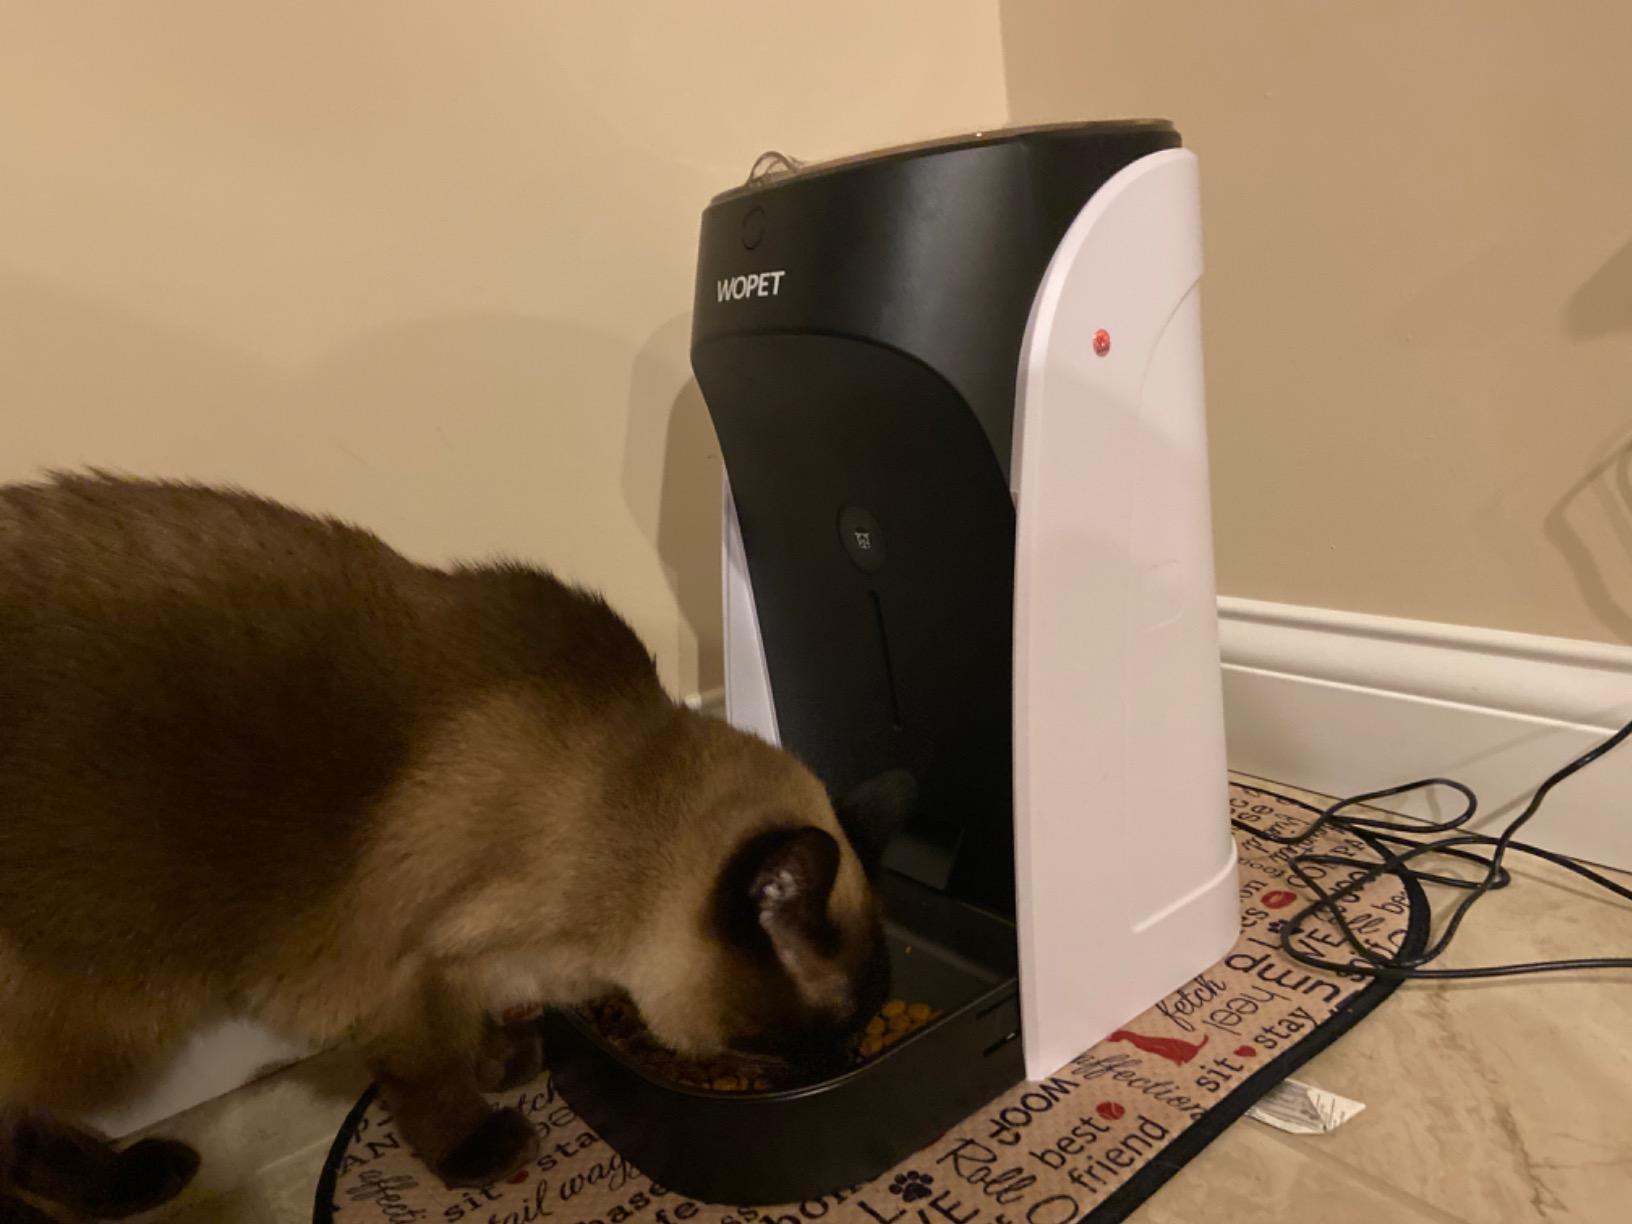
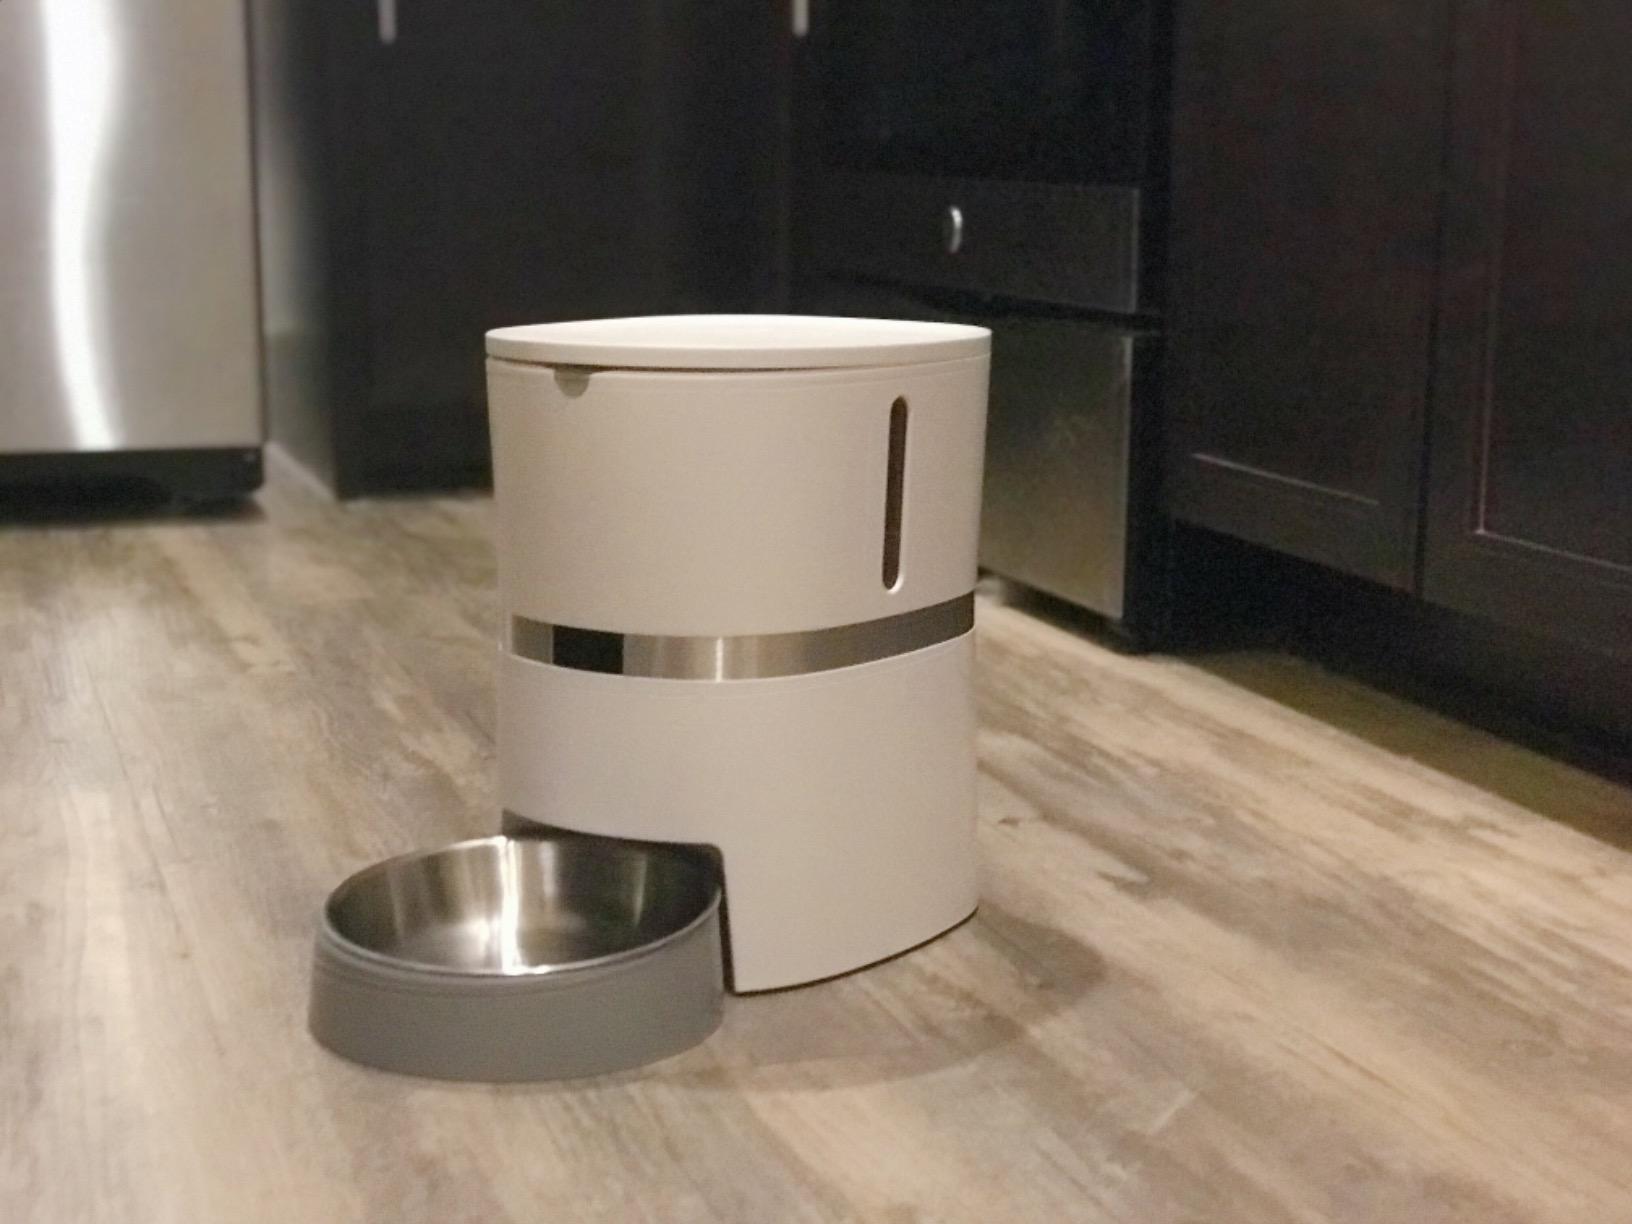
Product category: items_feeder
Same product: no